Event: Nepal Earthquake
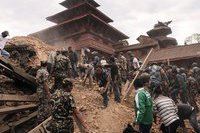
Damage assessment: damage